Discoveries (TV series)

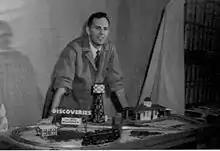
Rod Mackenzie

Discoveries is a Canadian youth science television series which aired on CBC Television in 1957.